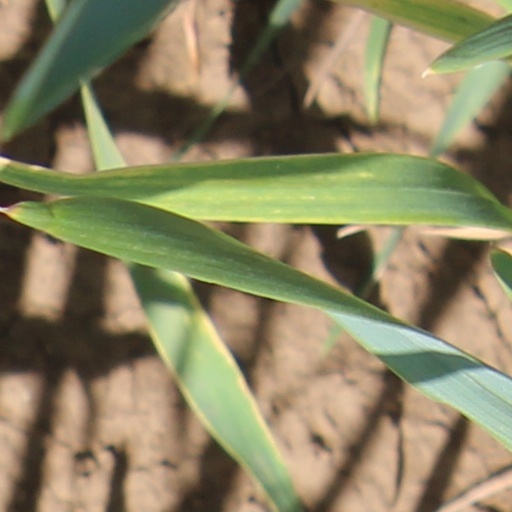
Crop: wheat